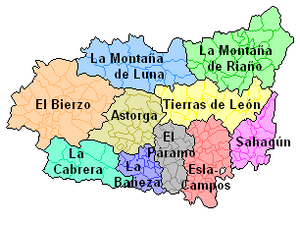
La province de León est une des neuf provinces de la communauté autonome de Castille-et-León, dans le nord-ouest de l'Espagne. Sa capitale est la ville de León.